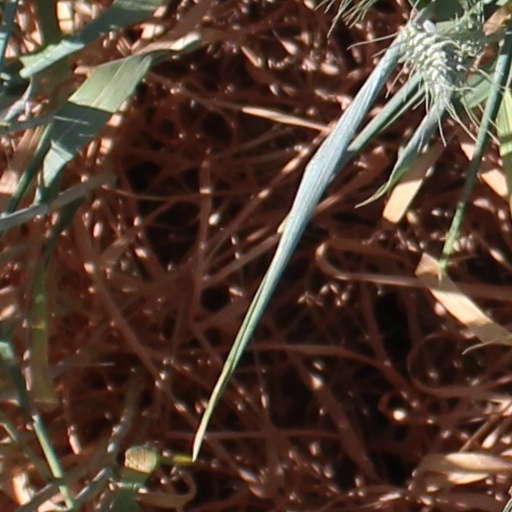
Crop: wheat